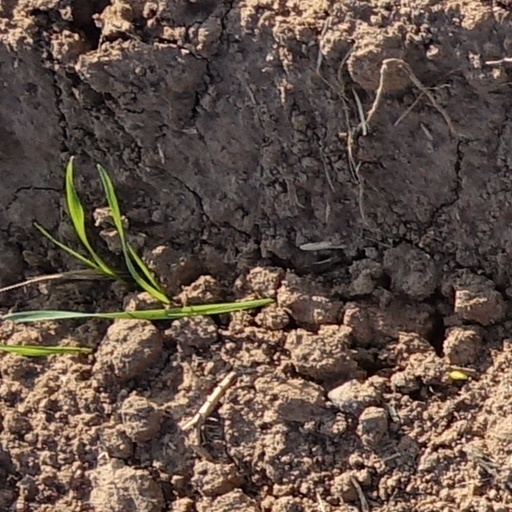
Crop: wheat